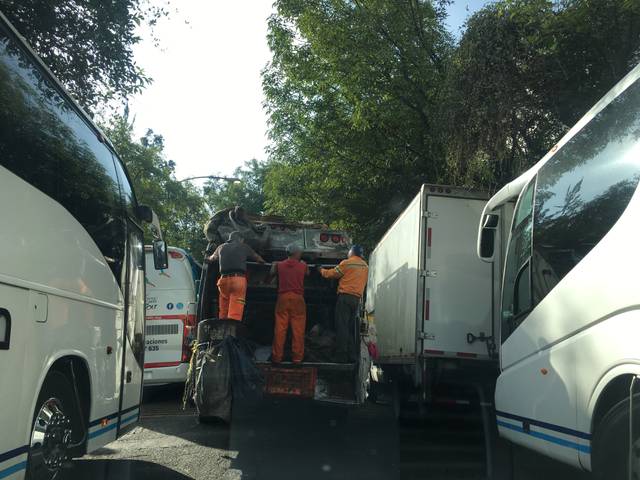
Region: Mexico
Coordinates: 19.409, -99.181